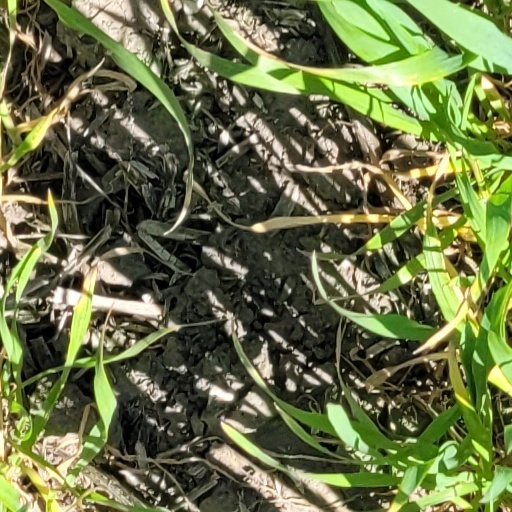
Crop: wheat